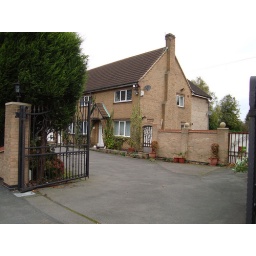
Another typical house style in Nanpantan, Large house, with Gated Drive way, shows no sign of ethnic diversity.